Iranian Turkmens

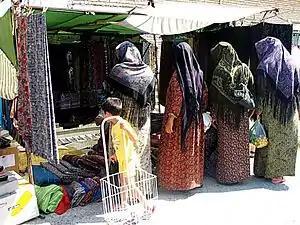
Iranian Turkmens of Ashuradeh island, Iran

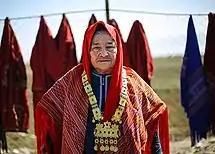
A Turkmen woman of Bandar-e Torkaman, Iran

Representatives of such modern Turkmen tribes as Yomut, Goklen, Īgdīr, Saryk, Salar and Teke have lived in Iran since the 16th century, though ethnic history of Turkmens in Iran starts with the Seljuk conquest of the region in the 11th century.